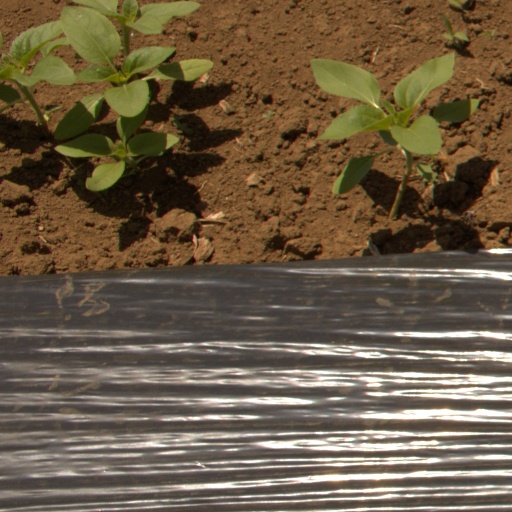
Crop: Jerusalem artichoke